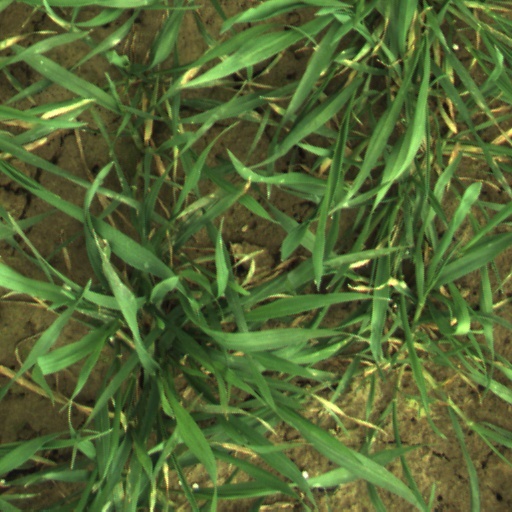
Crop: wheat